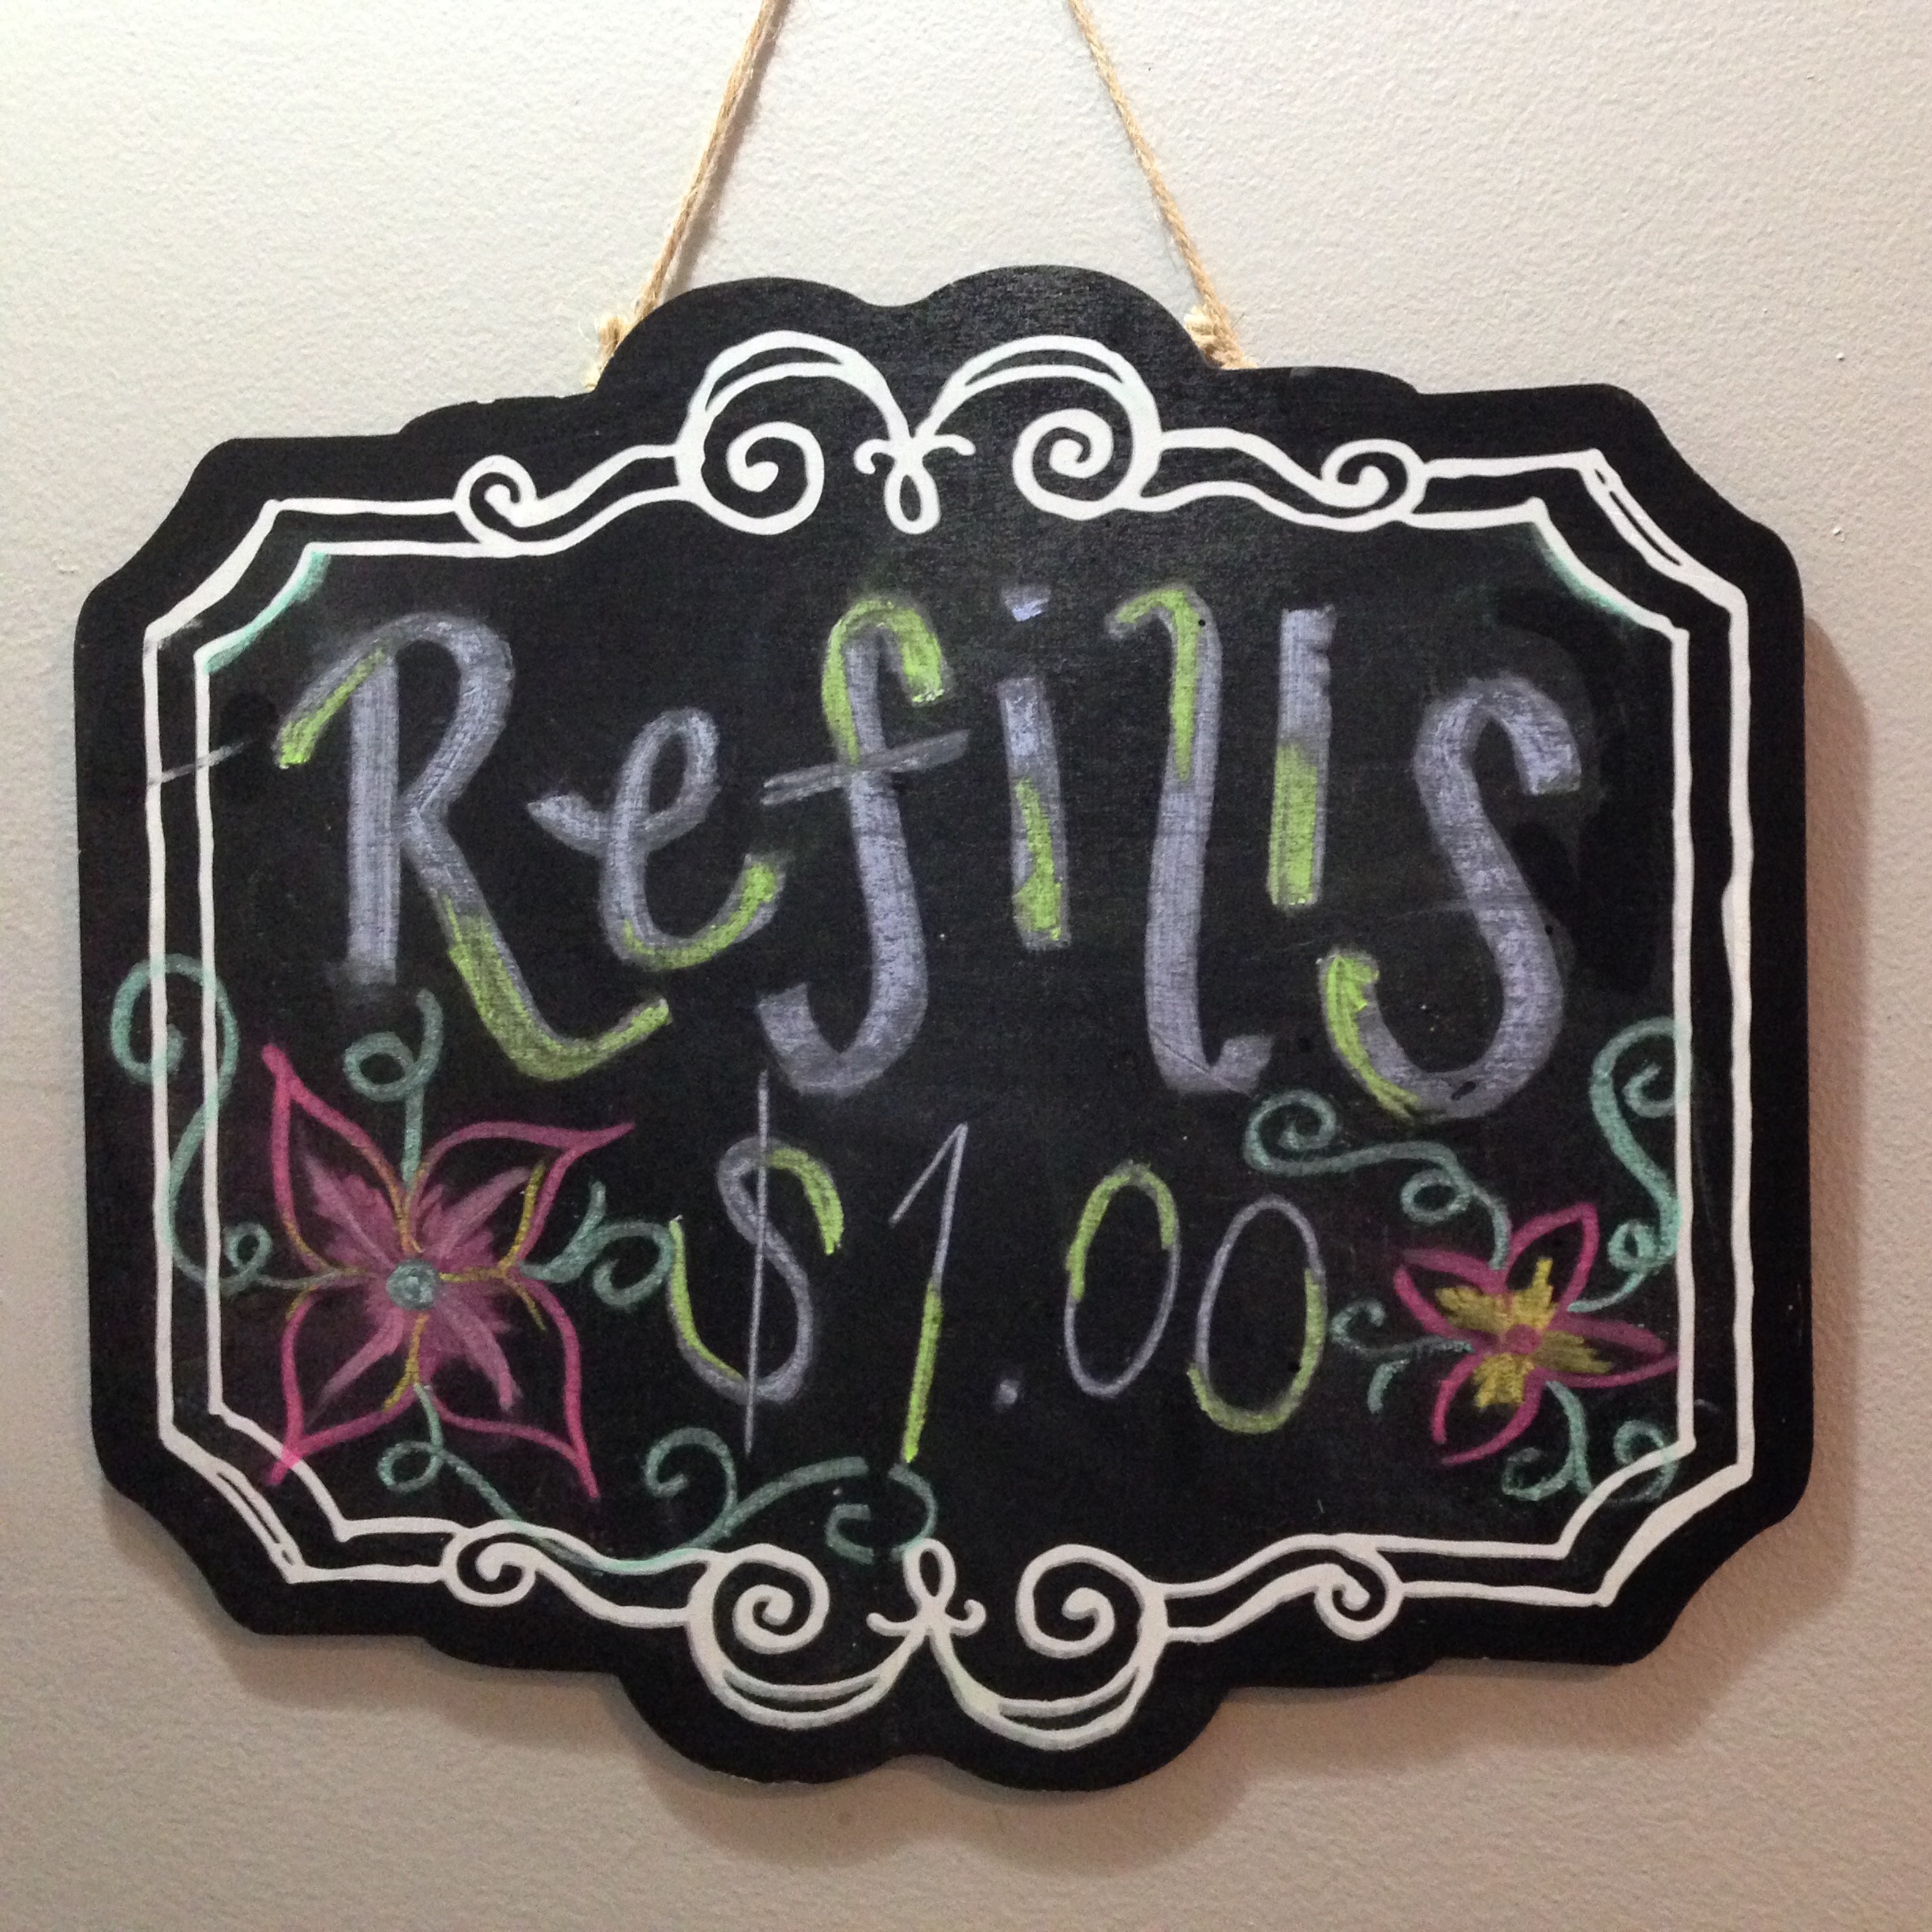
cafe, coffee shop, coffee, number, cappuccino, blackboard, beverage, espresso, coffee cup, cup of coffee, font, art, drawing, chalk, illustration, calligraphy, coffee break